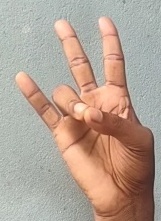
ASL sign: 7